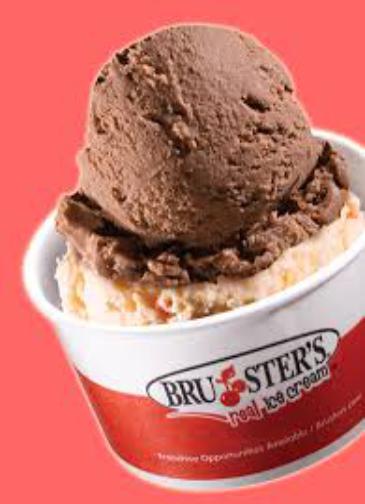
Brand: Bruster's Ice Cream
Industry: Food